Panic Room

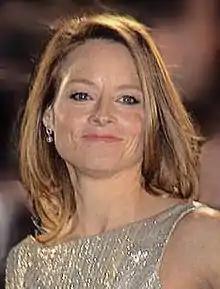
Jodie Foster was cast in the lead role after original star Nicole Kidman exited due to injury. Foster learned she was pregnant five weeks into filming her scenes.

Casting began in 2000, with Nicole Kidman and Hayden Panettiere cast as Meg and Sarah Altman, the film's mother and daughter. Forest Whitaker, Jared Leto, and Dwight Yoakam were also cast as the film's burglars. In December 2000, before the start of filming, Panettiere left the project, and was replaced by Kristen Stewart. Filming began in January 2001. Shortly after the start of filming, cinematographer Darius Khondji was fired from the film. Khondji said he was fired after a conflict with a crew member that he did not want to name, but David Fincher said he and Khondji could not agree "on aspects of production". Much of the film was already planned in pre-production, and Khondji could not be given flexibility. Fincher replaced Khondji with Conrad W. Hall, with whom he found "a balance". Khondji said he supported Hall as his replacement.